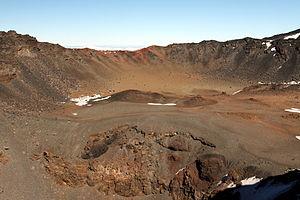
Le Teide est un stratovolcan situé sur l'île de Tenerife, dans l'archipel des îles Canaries, à l'ouest des côtes d'Afrique du Nord. Il culmine à 3 718 m, ce qui en fait le point culminant d'Espagne, le plus haut sommet dans l'océan Atlantique, mais aussi la troisième plus haute structure volcanique au monde si on compte depuis le fond océanique.